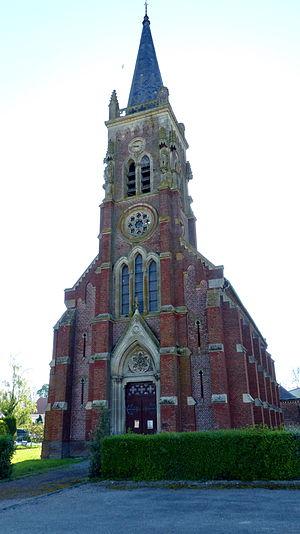
Façade de l'église Saint-Pierre de Fleury (Somme)
Fleury est une commune française située dans le département de la Somme, en région Hauts-de-France.